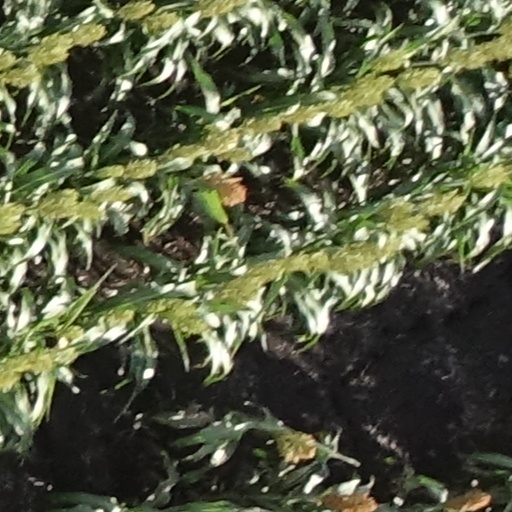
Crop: sorghum